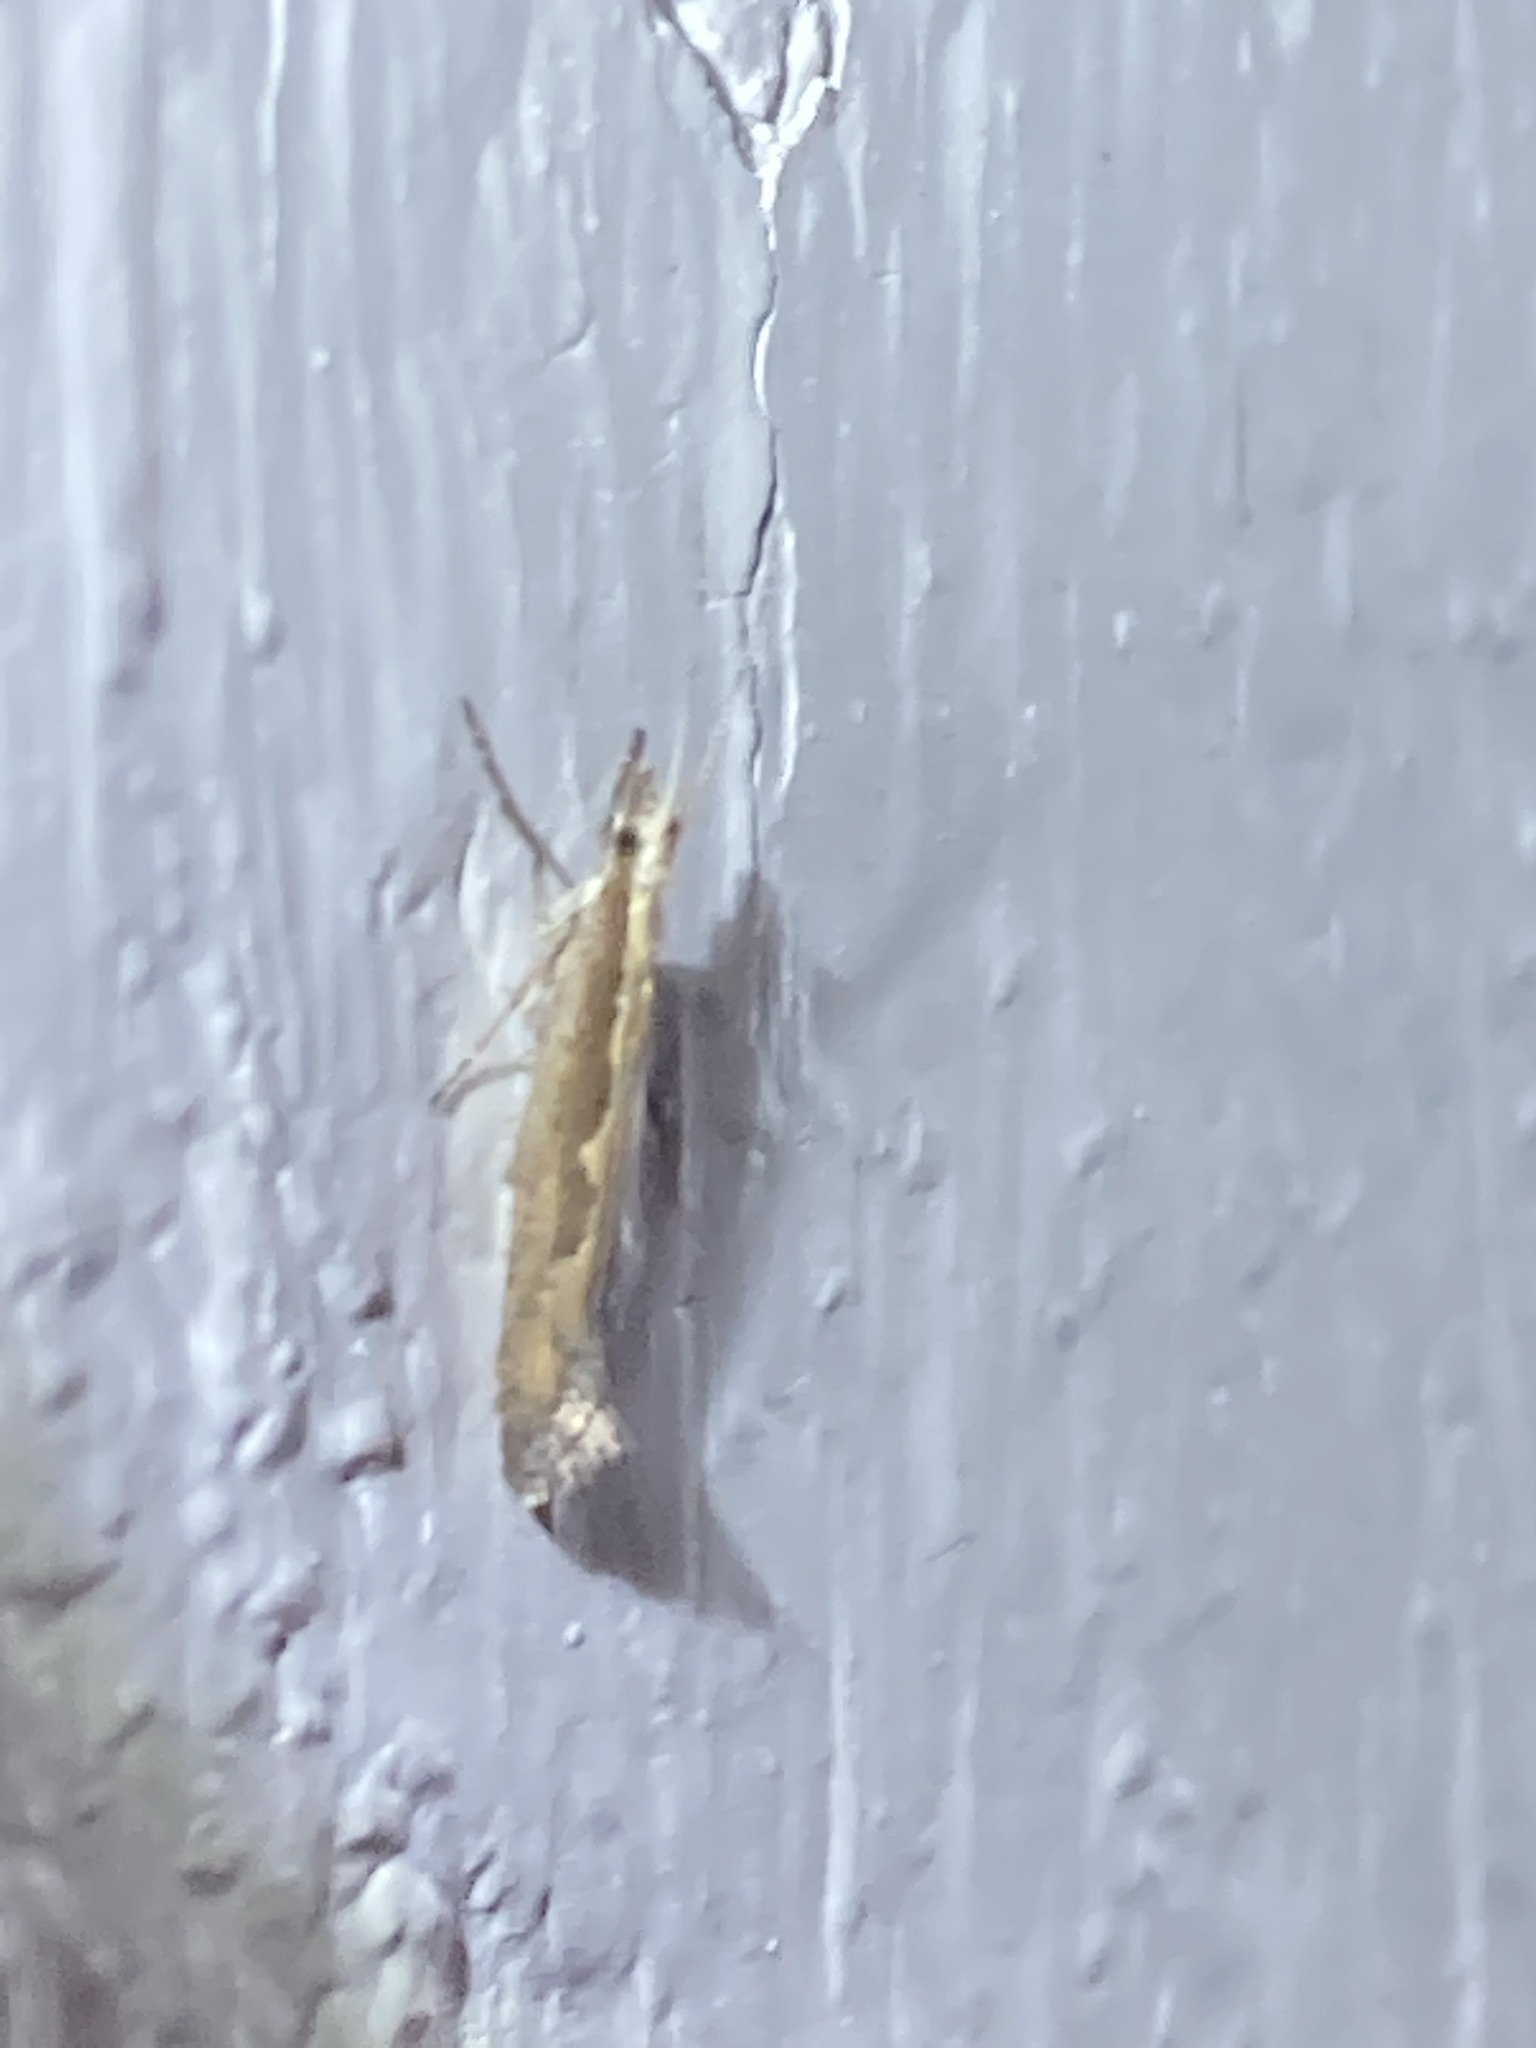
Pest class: diamondback_moth